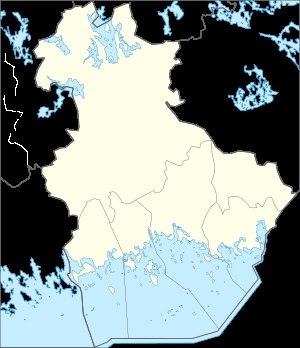
La vallée de la Kymi est une des dix-neuf régions de Finlande. Elle est située au sud-est du pays, bordée au sud par le golfe de Finlande.